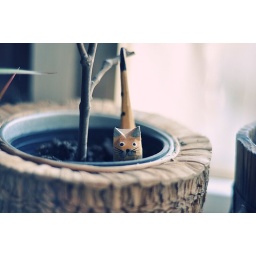
cat in a pot